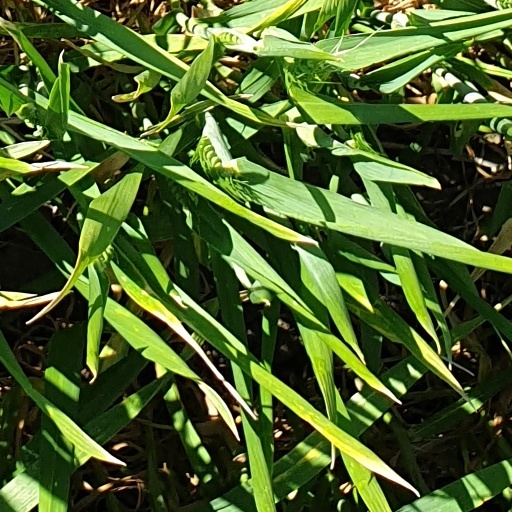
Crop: wheat